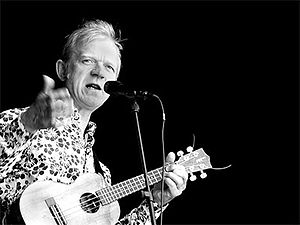
Carsten Knudsen
Carsten Knudsen